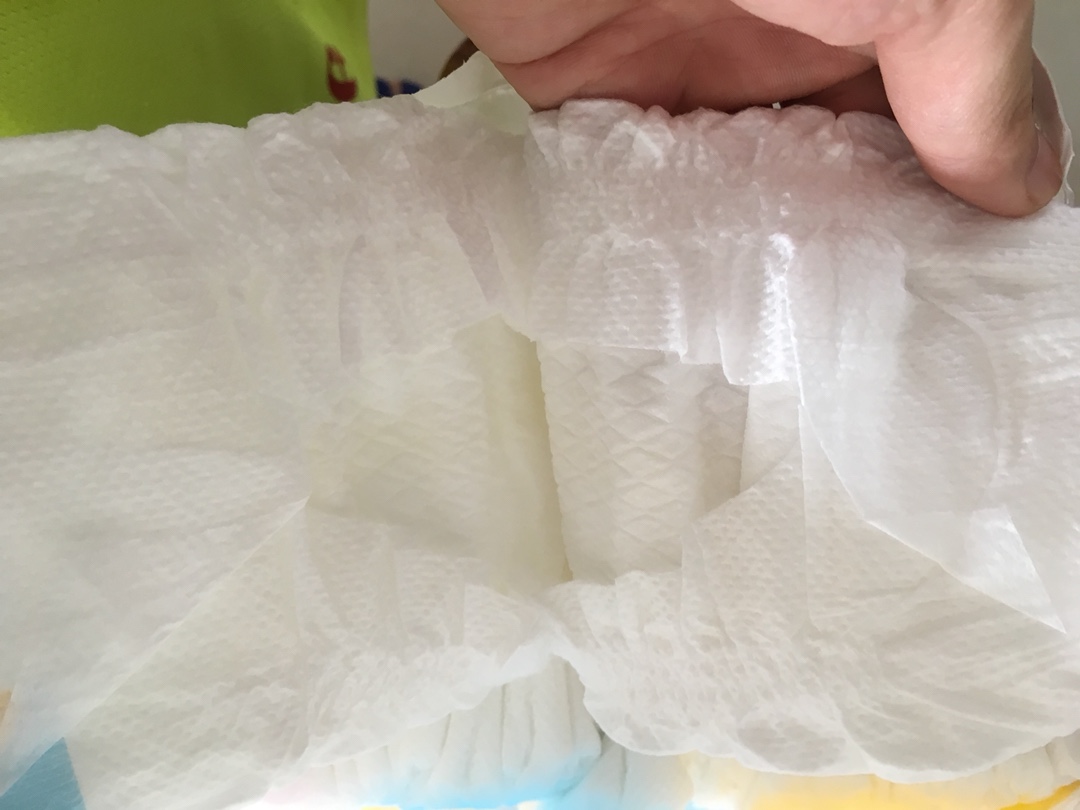
Label: trash